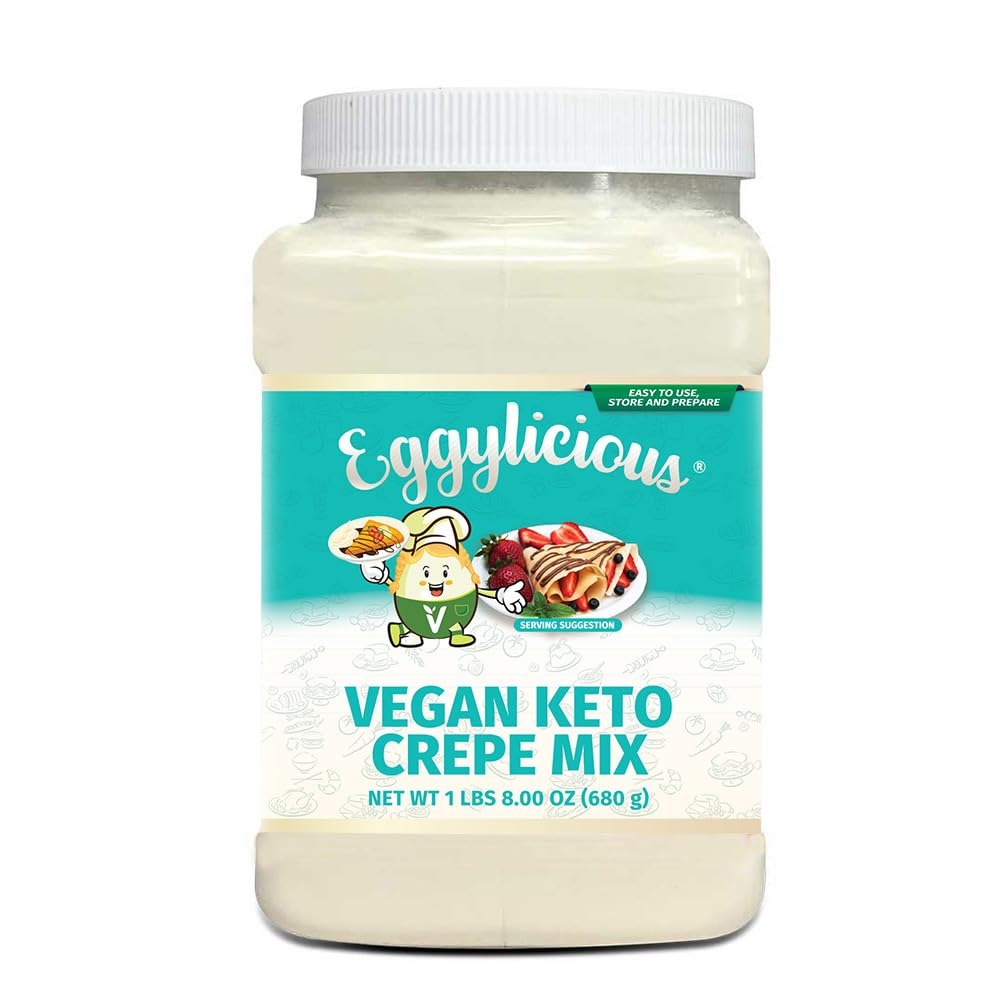
Item Name: Eggylicious - PACK of 4 - Vegan Keto Crepe Mix 1 lbs 8 oz (680 gm) | Fluffy, Quick & Easy Grain Free Breakfast | Protein-Rich, Easy to Prepare | Just Add Milk/Water | Gluten Free, Non-Bioengineered
Bullet Point 1: Deliciously Thin & Fluffy Crepes: Elevate your breakfast or dessert with our Vegan Keto Crepe Mix, specially formulated to deliver perfectly thin, tender, and flexible crepes every time. Our mix creates crepes that are light yet satisfyingly substantial, making them ideal for both sweet and savory fillings. Enjoy a gourmet dining experience at home without compromising your dietary choices.
Bullet Point 2: Premium, Plant-Based Ingredients: Experience the best of both worlds with our mix that combines premium plant-based ingredients with keto-friendly nutrition. Our crepe mix uses high-quality rice flour and flax seeds to create a delicious, wholesome treat that aligns with your health goals. Savor the purity of natural flavors in every bite.
Bullet Point 3: Effortless Preparation & Versatility: Whether you're a seasoned cook or a kitchen novice, our mix is designed for ease and versatility. Just add water, whisk, and cook to perfection. Perfect for breakfast, brunch, or a delightful dessert, our crepe mix adapts to a variety of fillings and toppings, allowing you to unleash your culinary creativity effortlessly.
Bullet Point 4: Nutrient-Dense & Low-Carb: Start your day with a nutritious boost that keeps you energized and satisfied. Our Vegan Keto Crepe Mix is packed with essential nutrients and healthy fats while keeping the carb count low. Each crepe is a delicious way to support your ketogenic lifestyle without sacrificing taste or indulgence. Enjoy a guilt-free treat that fits perfectly into your diet plan.
Bullet Point 5: Indulgence Meets Healthy Lifestyle: Who says you can't indulge while staying healthy? Our mix offers a delicious solution for those who crave the delicate texture and rich flavor of traditional crepes, without the extra carbs and sugars. Enjoy the luxury of homemade crepes that cater to your vegan and keto dietary needs, making every meal a celebration of taste and wellness.
Product Description: "Step into a world where decadence meets dietary mindfulness with our Vegan Keto Crepe Mix. Perfectly blending the artistry of French cuisine with the principles of a vegan ketogenic diet, each crepe promises a delicate, thin texture that melts in your mouth. Crafted from a unique selection of plant-based ingredients and low-carb flours, our mix embodies the essence of indulgence without compromising on nutritional integrity. Imagine starting your day with a plate of golden-brown crepes, each one a canvas for your favorite fillings—from fresh berries and dairy-free cream to savory vegetables and plant-based cheeses. Whether you're embracing a ketogenic lifestyle, seeking gluten-free options, or simply craving a guilt-free treat, our Vegan Keto Crepe Mix offers a versatile solution. It's more than just a breakfast option; it's a culinary journey that celebrates flavor, health, and sustainability in every bite. Prepare to savor the perfect balance of taste and wellness, where every crepe becomes a delightful expression of your commitment to mindful eating and delicious living."
Value: 96.0
Unit: Ounce

Price: 38.99